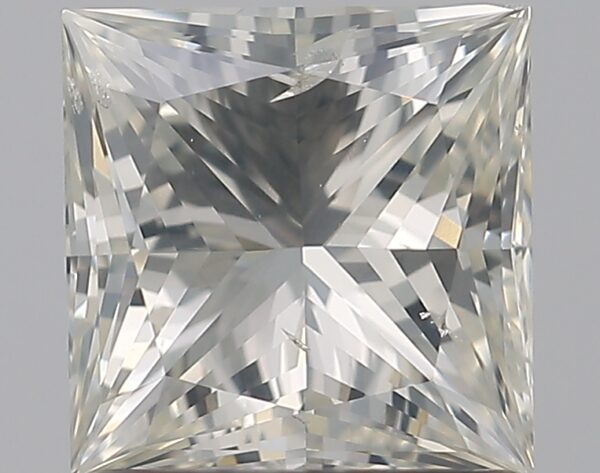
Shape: princess
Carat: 1.2
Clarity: SI2
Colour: J
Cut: EX
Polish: VG
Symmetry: VG
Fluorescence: N
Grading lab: IGI
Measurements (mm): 5.96 x 5.92 x 4.11